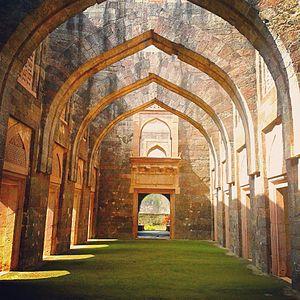
L'architecture indienne est une architecture très riche puisant ses sources dans la préhistoire et évoluant avec le temps et dans l'espace.